Washington County, Tennessee

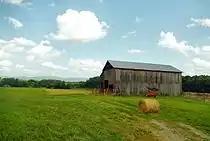
Farm near Limestone

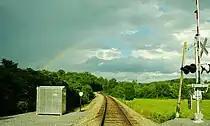
Rainbow and railroad tracks near Telford

According to the U.S. Census Bureau, the county has a total area of , of which is land and (1.0%) is water. The western portion of the county is situated in the Ridge-and-Valley Appalachians, which are characterized by long, narrow ridges roughly oriented northeast-to-southwest. The county's most prominent Ridge-and-Valley features rise in the vicinity of its northwestern border with Hawkins and Sullivan counties. The eastern portion of the county lies within the Blue Ridge Mountains, specifically the Bald Mountains (south of the Nolichucky River) and the Unaka Range (north of the Nolichucky). Buffalo Mountain, a long ridge that straddles much of Washington's eastern boundary, contains the county's highest point, Pinnacle Knob. The Cherokee National Forest protects much of the extreme eastern part of the county. Sampson Mountain, which rises in the southeastern part of the county, is home to a designated wilderness area.